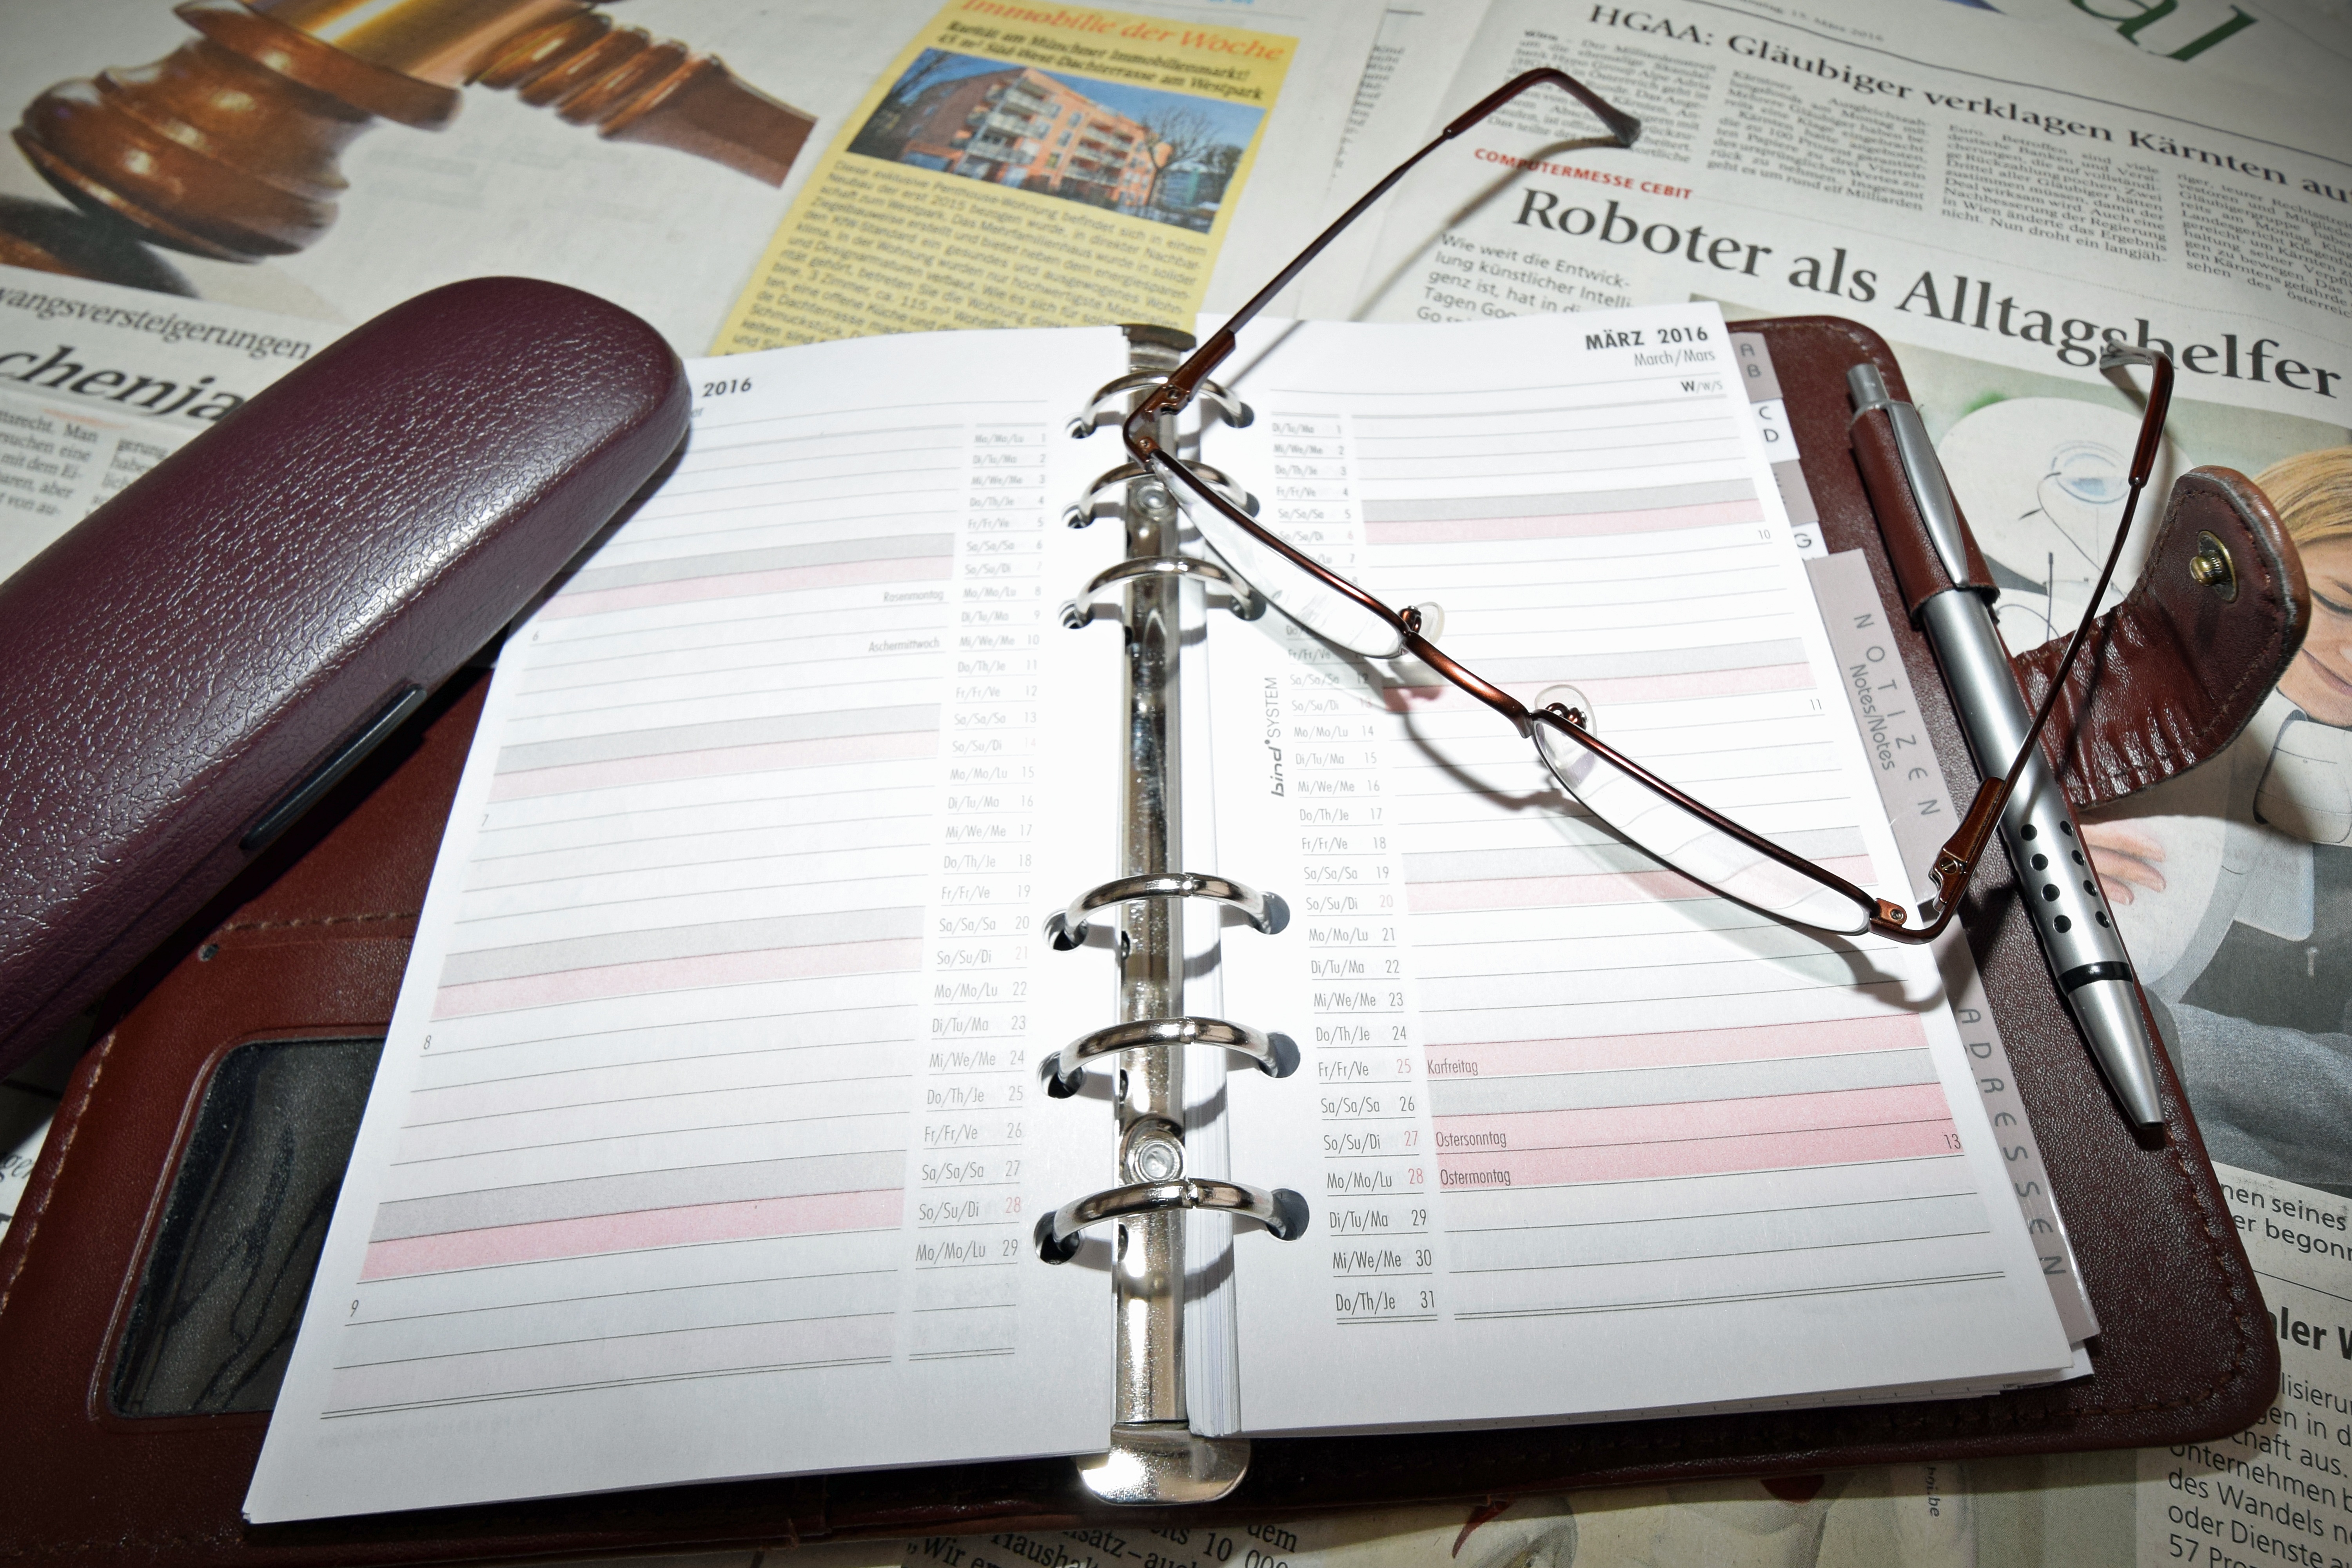
writing, read, brand, art, sketch, drawing, design, press, media, document, information, journalism, daily newspaper, appointment scheduler